Great Recoinage of 1816

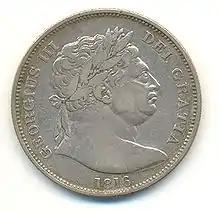
A Bull Head George half crown dating from 1816

The Great Recoinage of 1816 was an attempt by the government of the United Kingdom of Great Britain and Ireland to re-stabilise its currency, the pound sterling, after the economic difficulties brought about by the French Revolutionary Wars and the Napoleonic Wars.